Waffen-SS

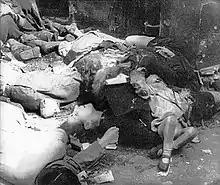
Photo taken by the Polish Underground showing the bodies of women and children murdered by SS troops during the Warsaw Uprising, August 1944

Because it was more mobile and better able to carry out large-scale operations, the SS Cavalry Brigade had 2 regiments with a strength of 3500 men and played a pivotal role in the transition to the wholesale extermination of the Jewish population. In the summer of 1941, Himmler assigned Hermann Fegelein to be in charge of both regiments. On 19 July 1941, Himmler assigned Fegelein's regiments to the general command of HSSPF Erich von dem Bach-Zelewski for the "systematic combing" of the Pripyat swamps, an operation designed to round up and exterminate Jews, partisans, and civilians in that area of the Byelorussian SSR.